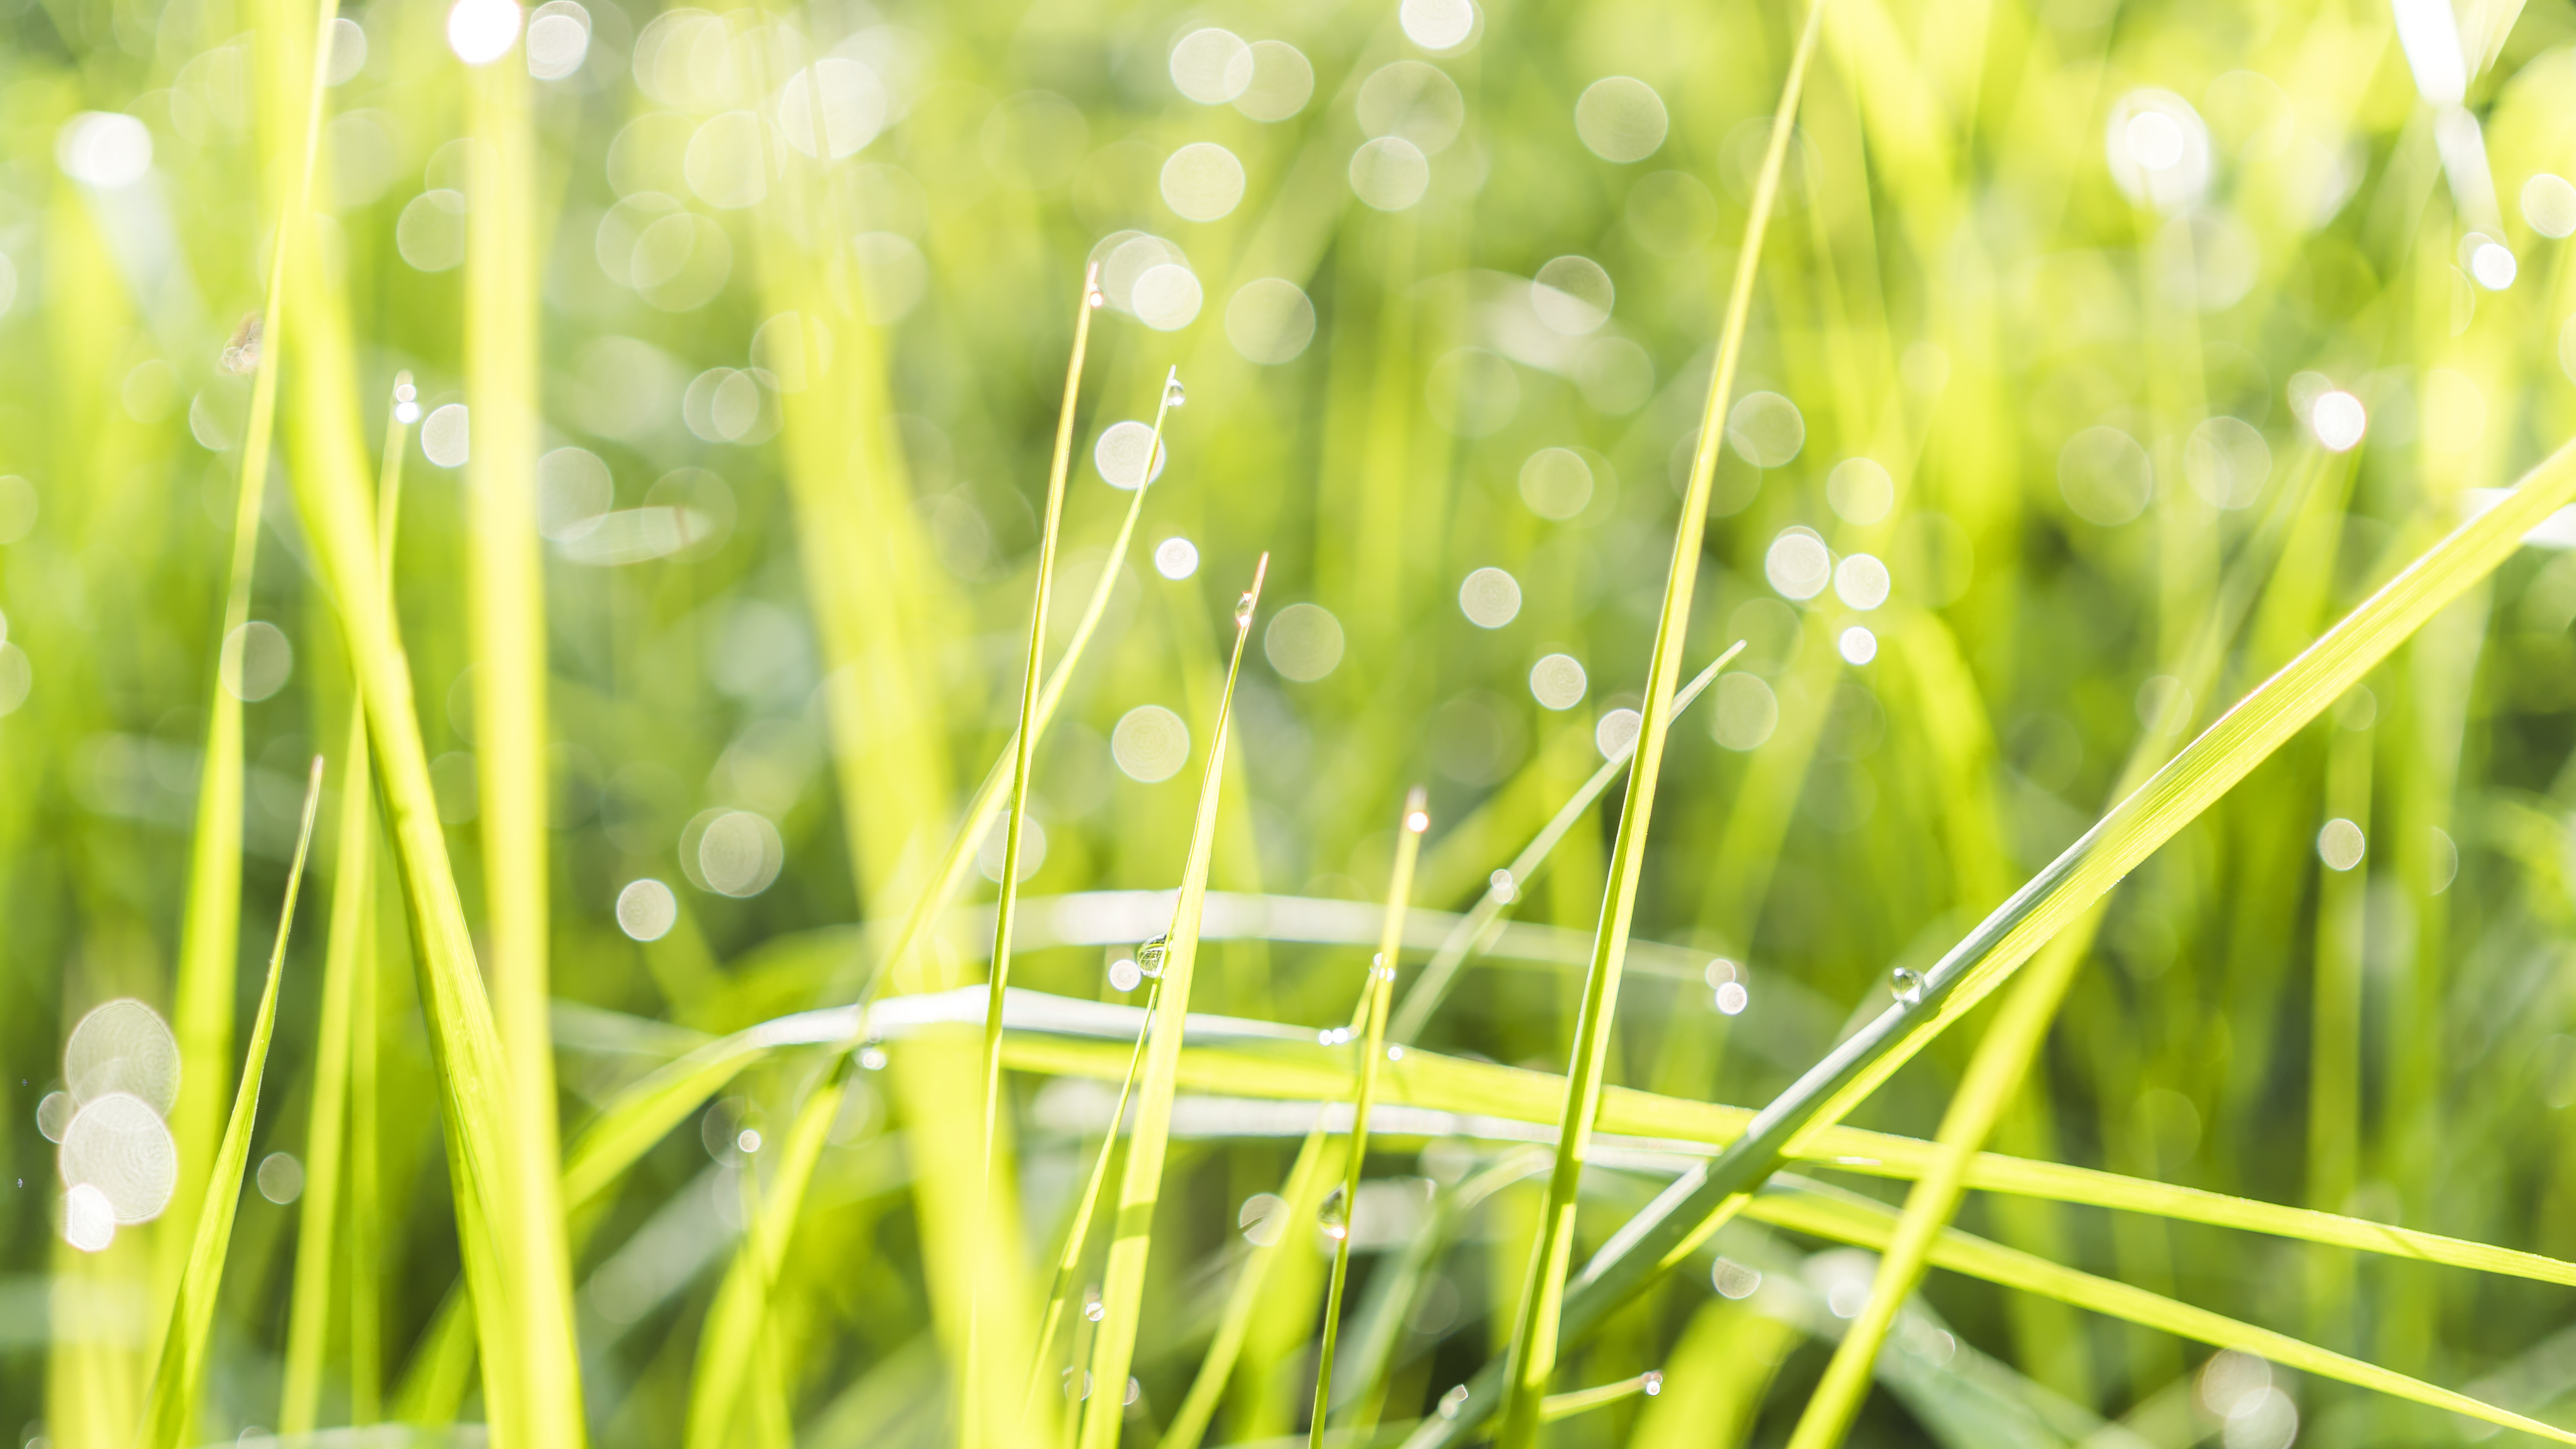
grass, green, water, grass family, moisture, dew, plant, wheatgrass, sunlight, meadow, sweet grass, plant stem, field, crop, chrysopogon zizanioides, lawn, computer wallpaper, herb